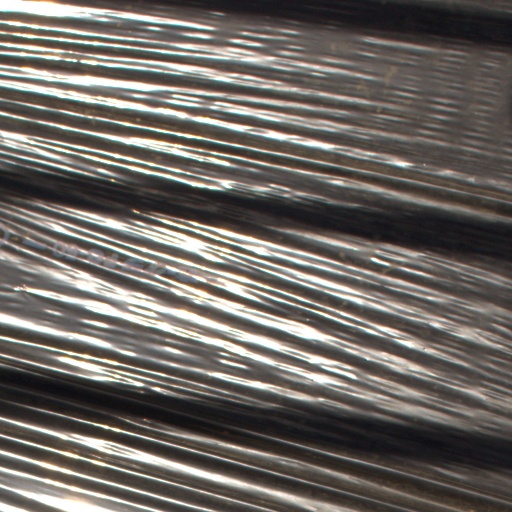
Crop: Jerusalem artichoke